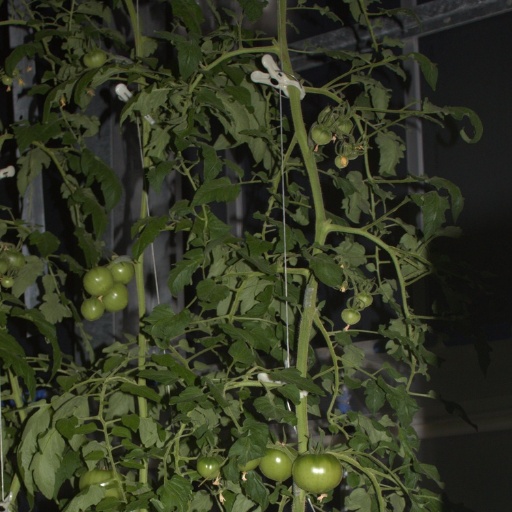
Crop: tomato